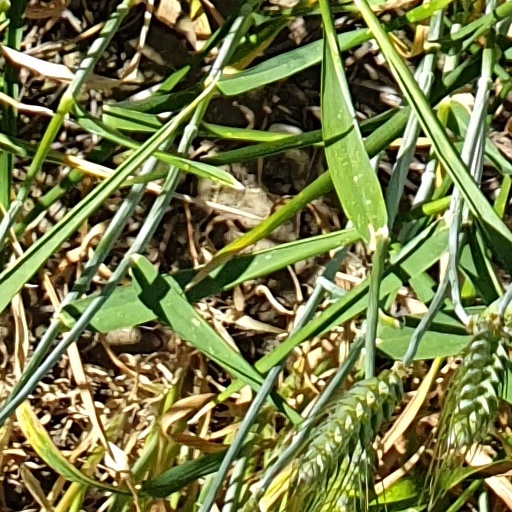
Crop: wheat